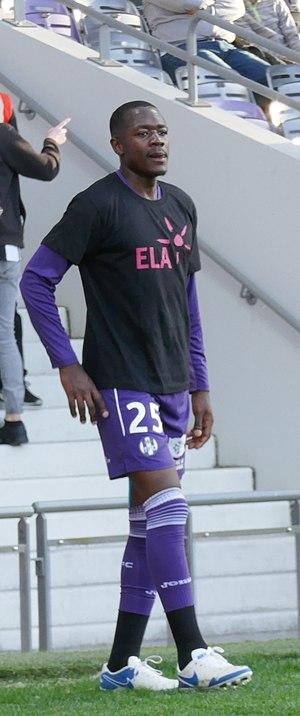
Giannelli Imbula lors de l'échauffement du match Toulouse FC - Angers SCO comptant pour la 34ème journée de Ligue 1 2017-2018, le 21 avril 2018.
Giannelli Imbula Wanga, né le 12 septembre 1992 à Vilvorde en Belgique, est un footballeur international congolais qui évolue au poste de milieu relayeur au FK Sotchi.